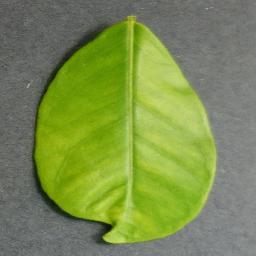
Label: Orange___Haunglongbing_(Citrus_greening)